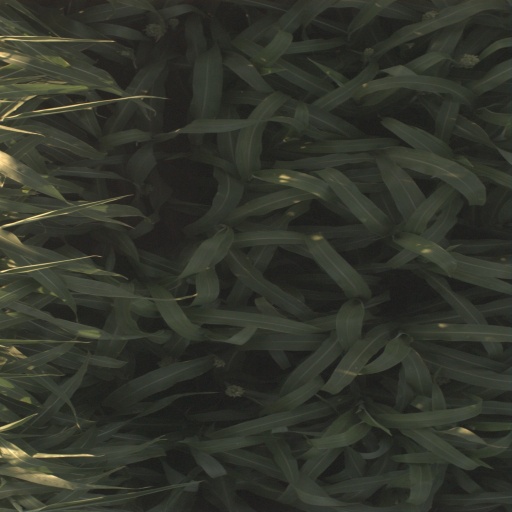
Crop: sorghum